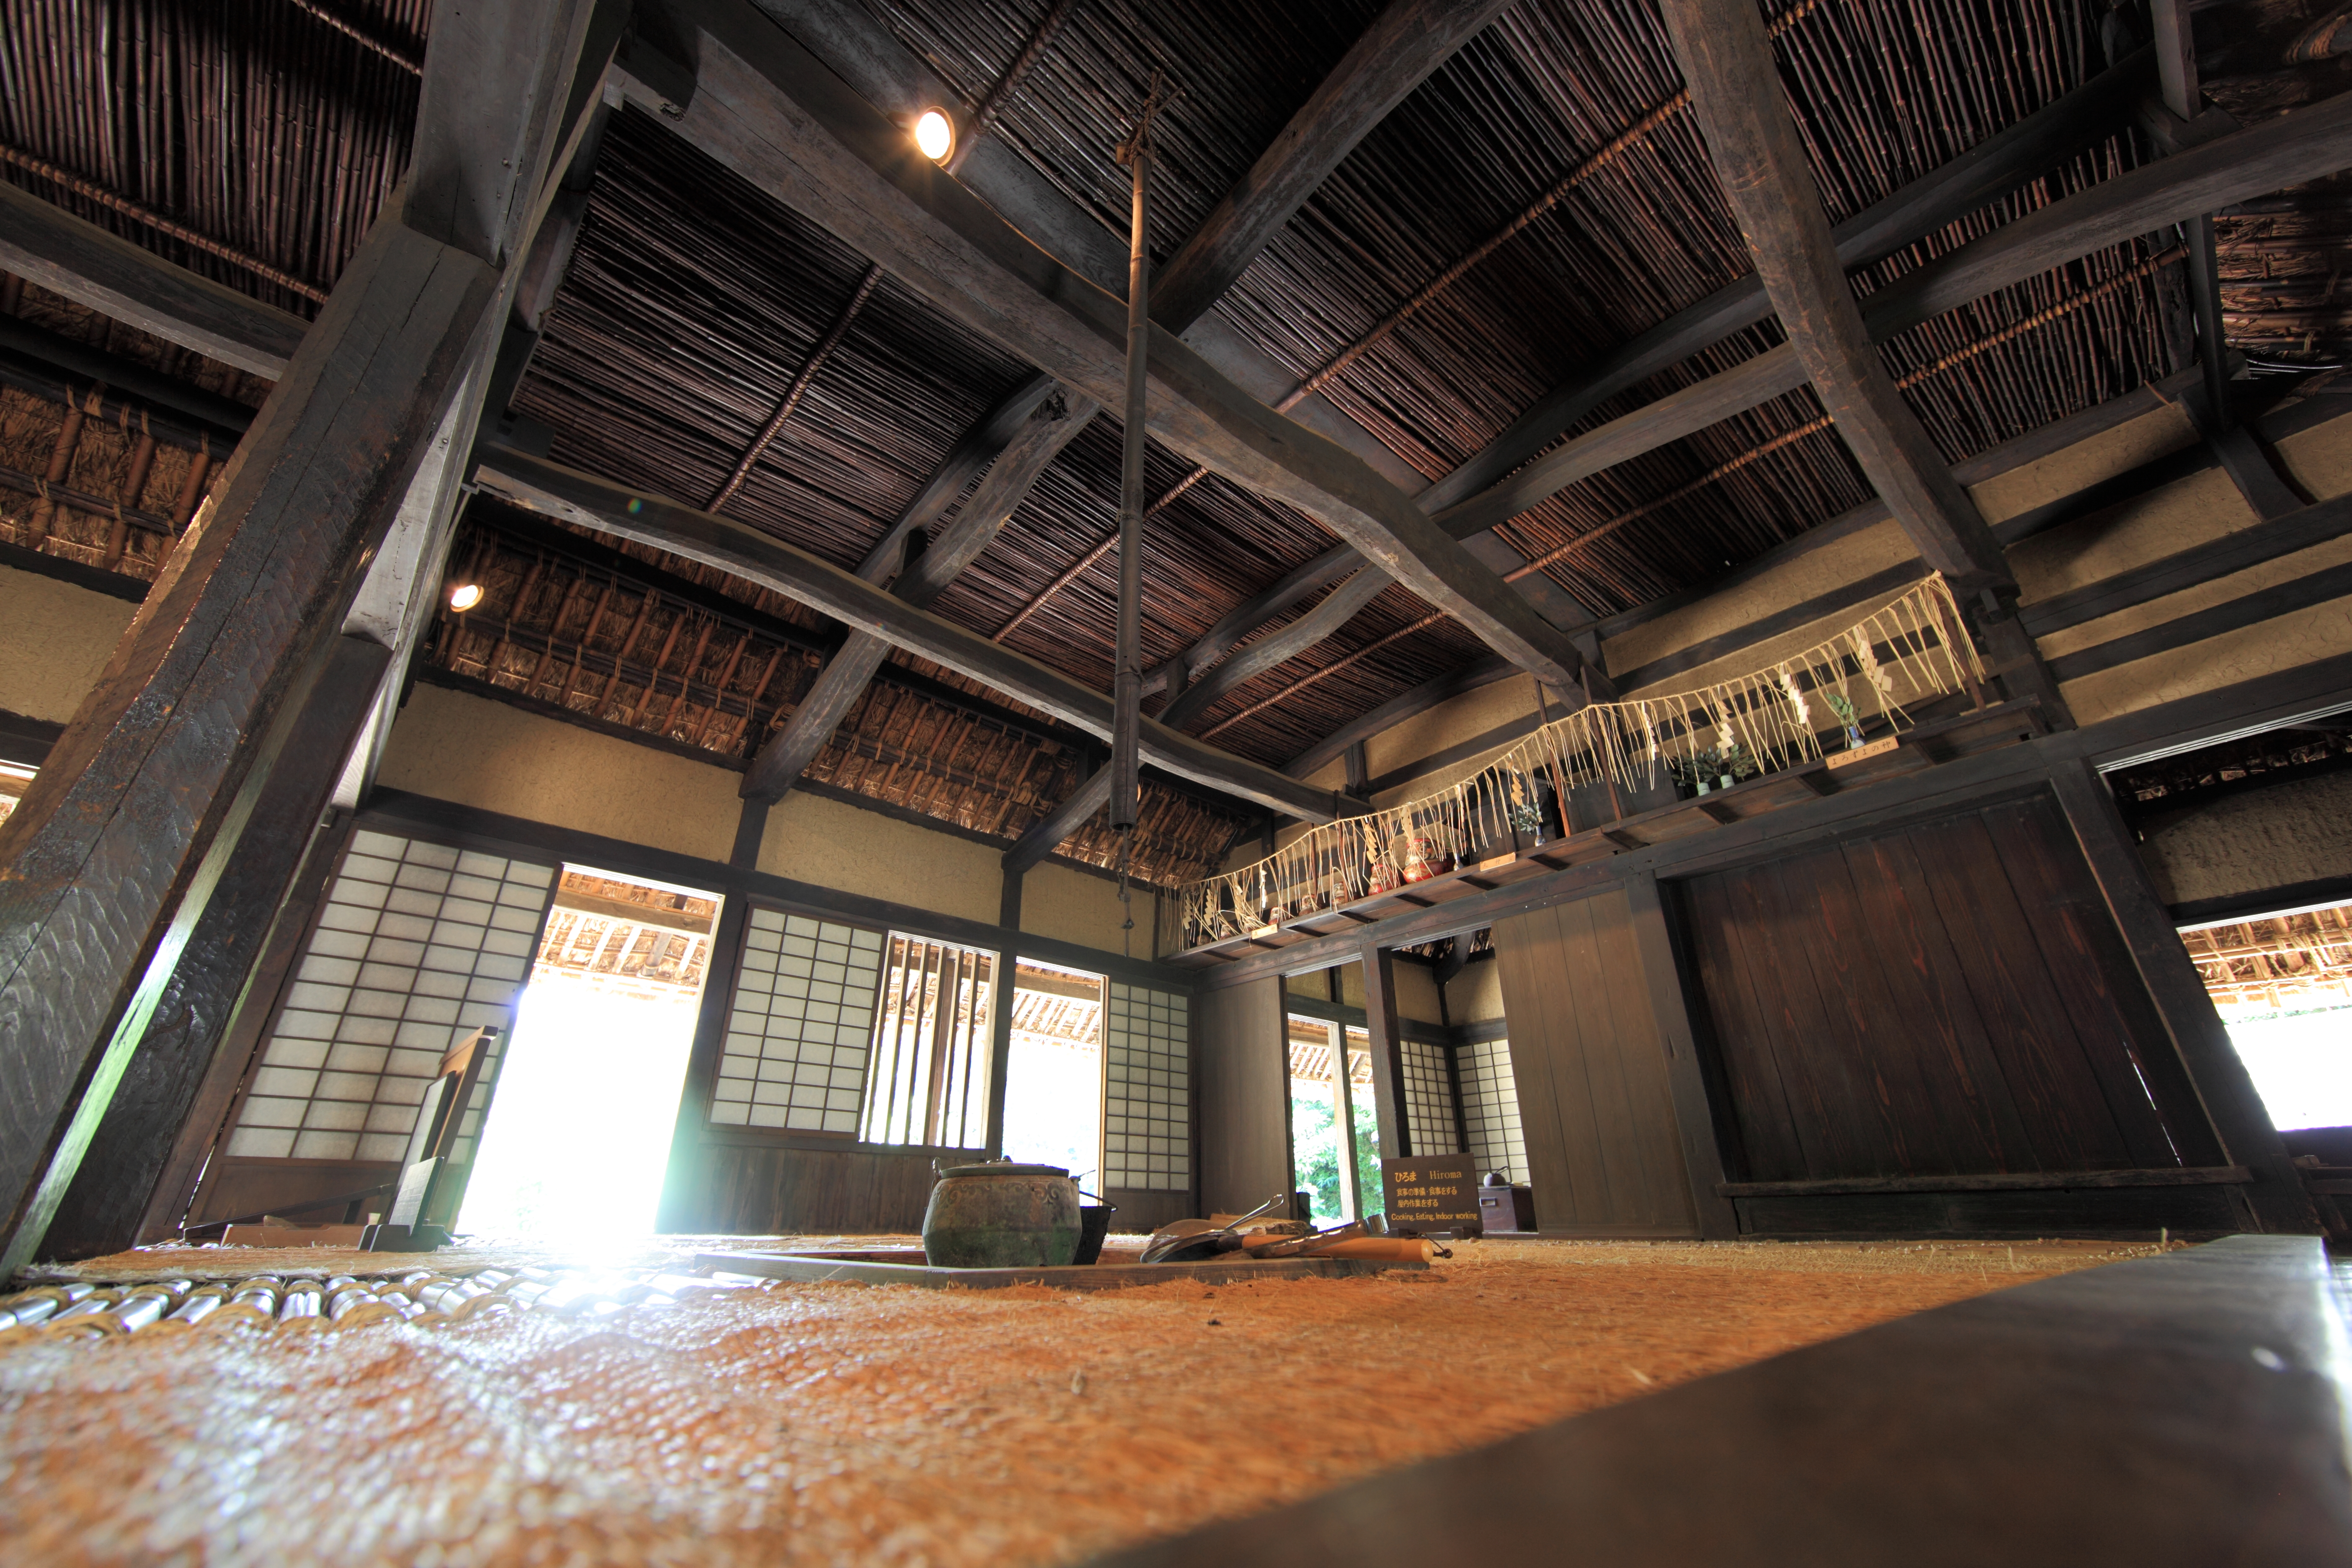
architecture, wood, farm, house, auditorium, interior, home, high, interior design, cool image, stage, design, japanese, 5d, style, hires, tourist attraction, markii, traditional, folk, hi, res, resolution, canonef14mmf28liiusm, screenshot, urban area